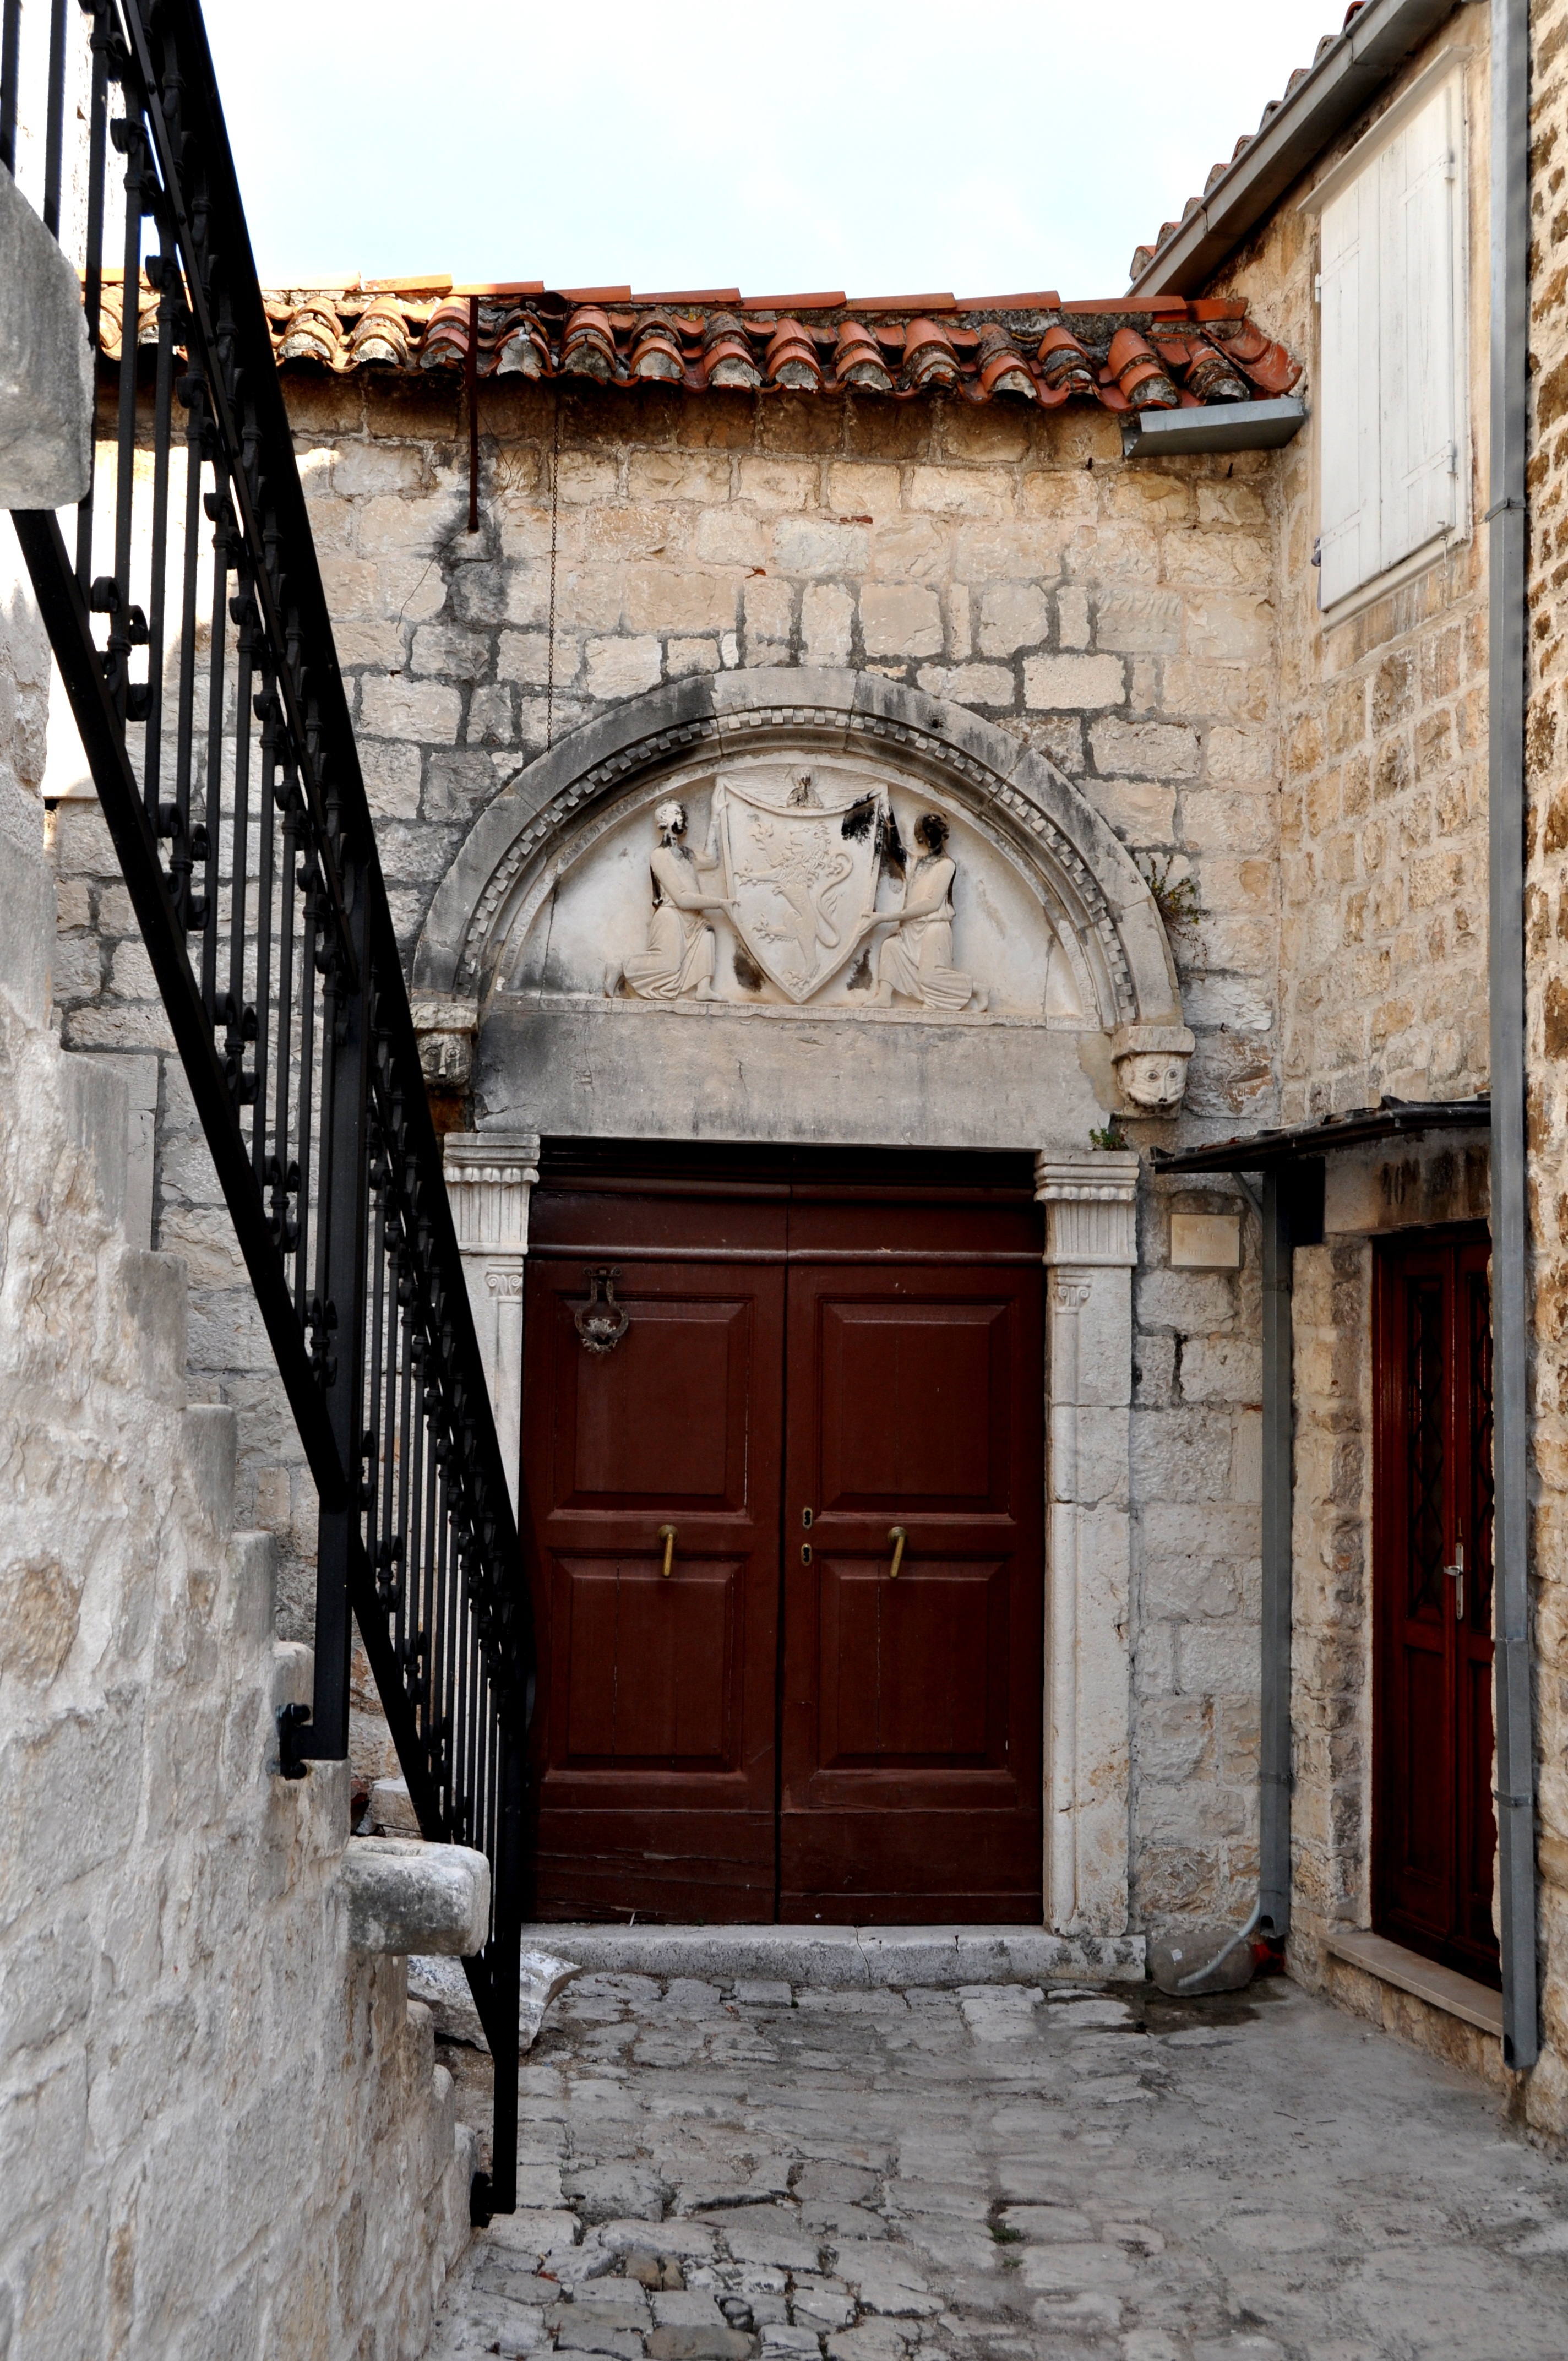
architecture, wood, road, street, house, window, town, building, old, alley, wall, travel, europe, arch, mediterranean, facade, historic, tourism, brick, door, streets, croatia, culture, history, heritage, unesco, adriatic, dalmatia, trogir, urban area, ancient history